Tappet

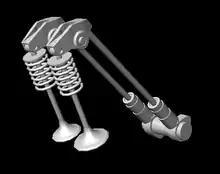
In an overhead valve engine the tappets (on right) are sandwiched between pushrods and the camshaft

In an internal combustion engine, a tappet (also called a 'valve lifter' or 'cam follower') is the component which converts the rotation of the camshaft into vertical motion to open and close an intake or exhaust valve.